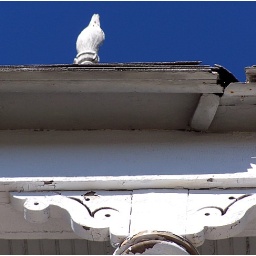
The second floor porch colunm, with the finial of the turret peeking over the roof eave. Pritchard House, 1891, Titusville, Florida.